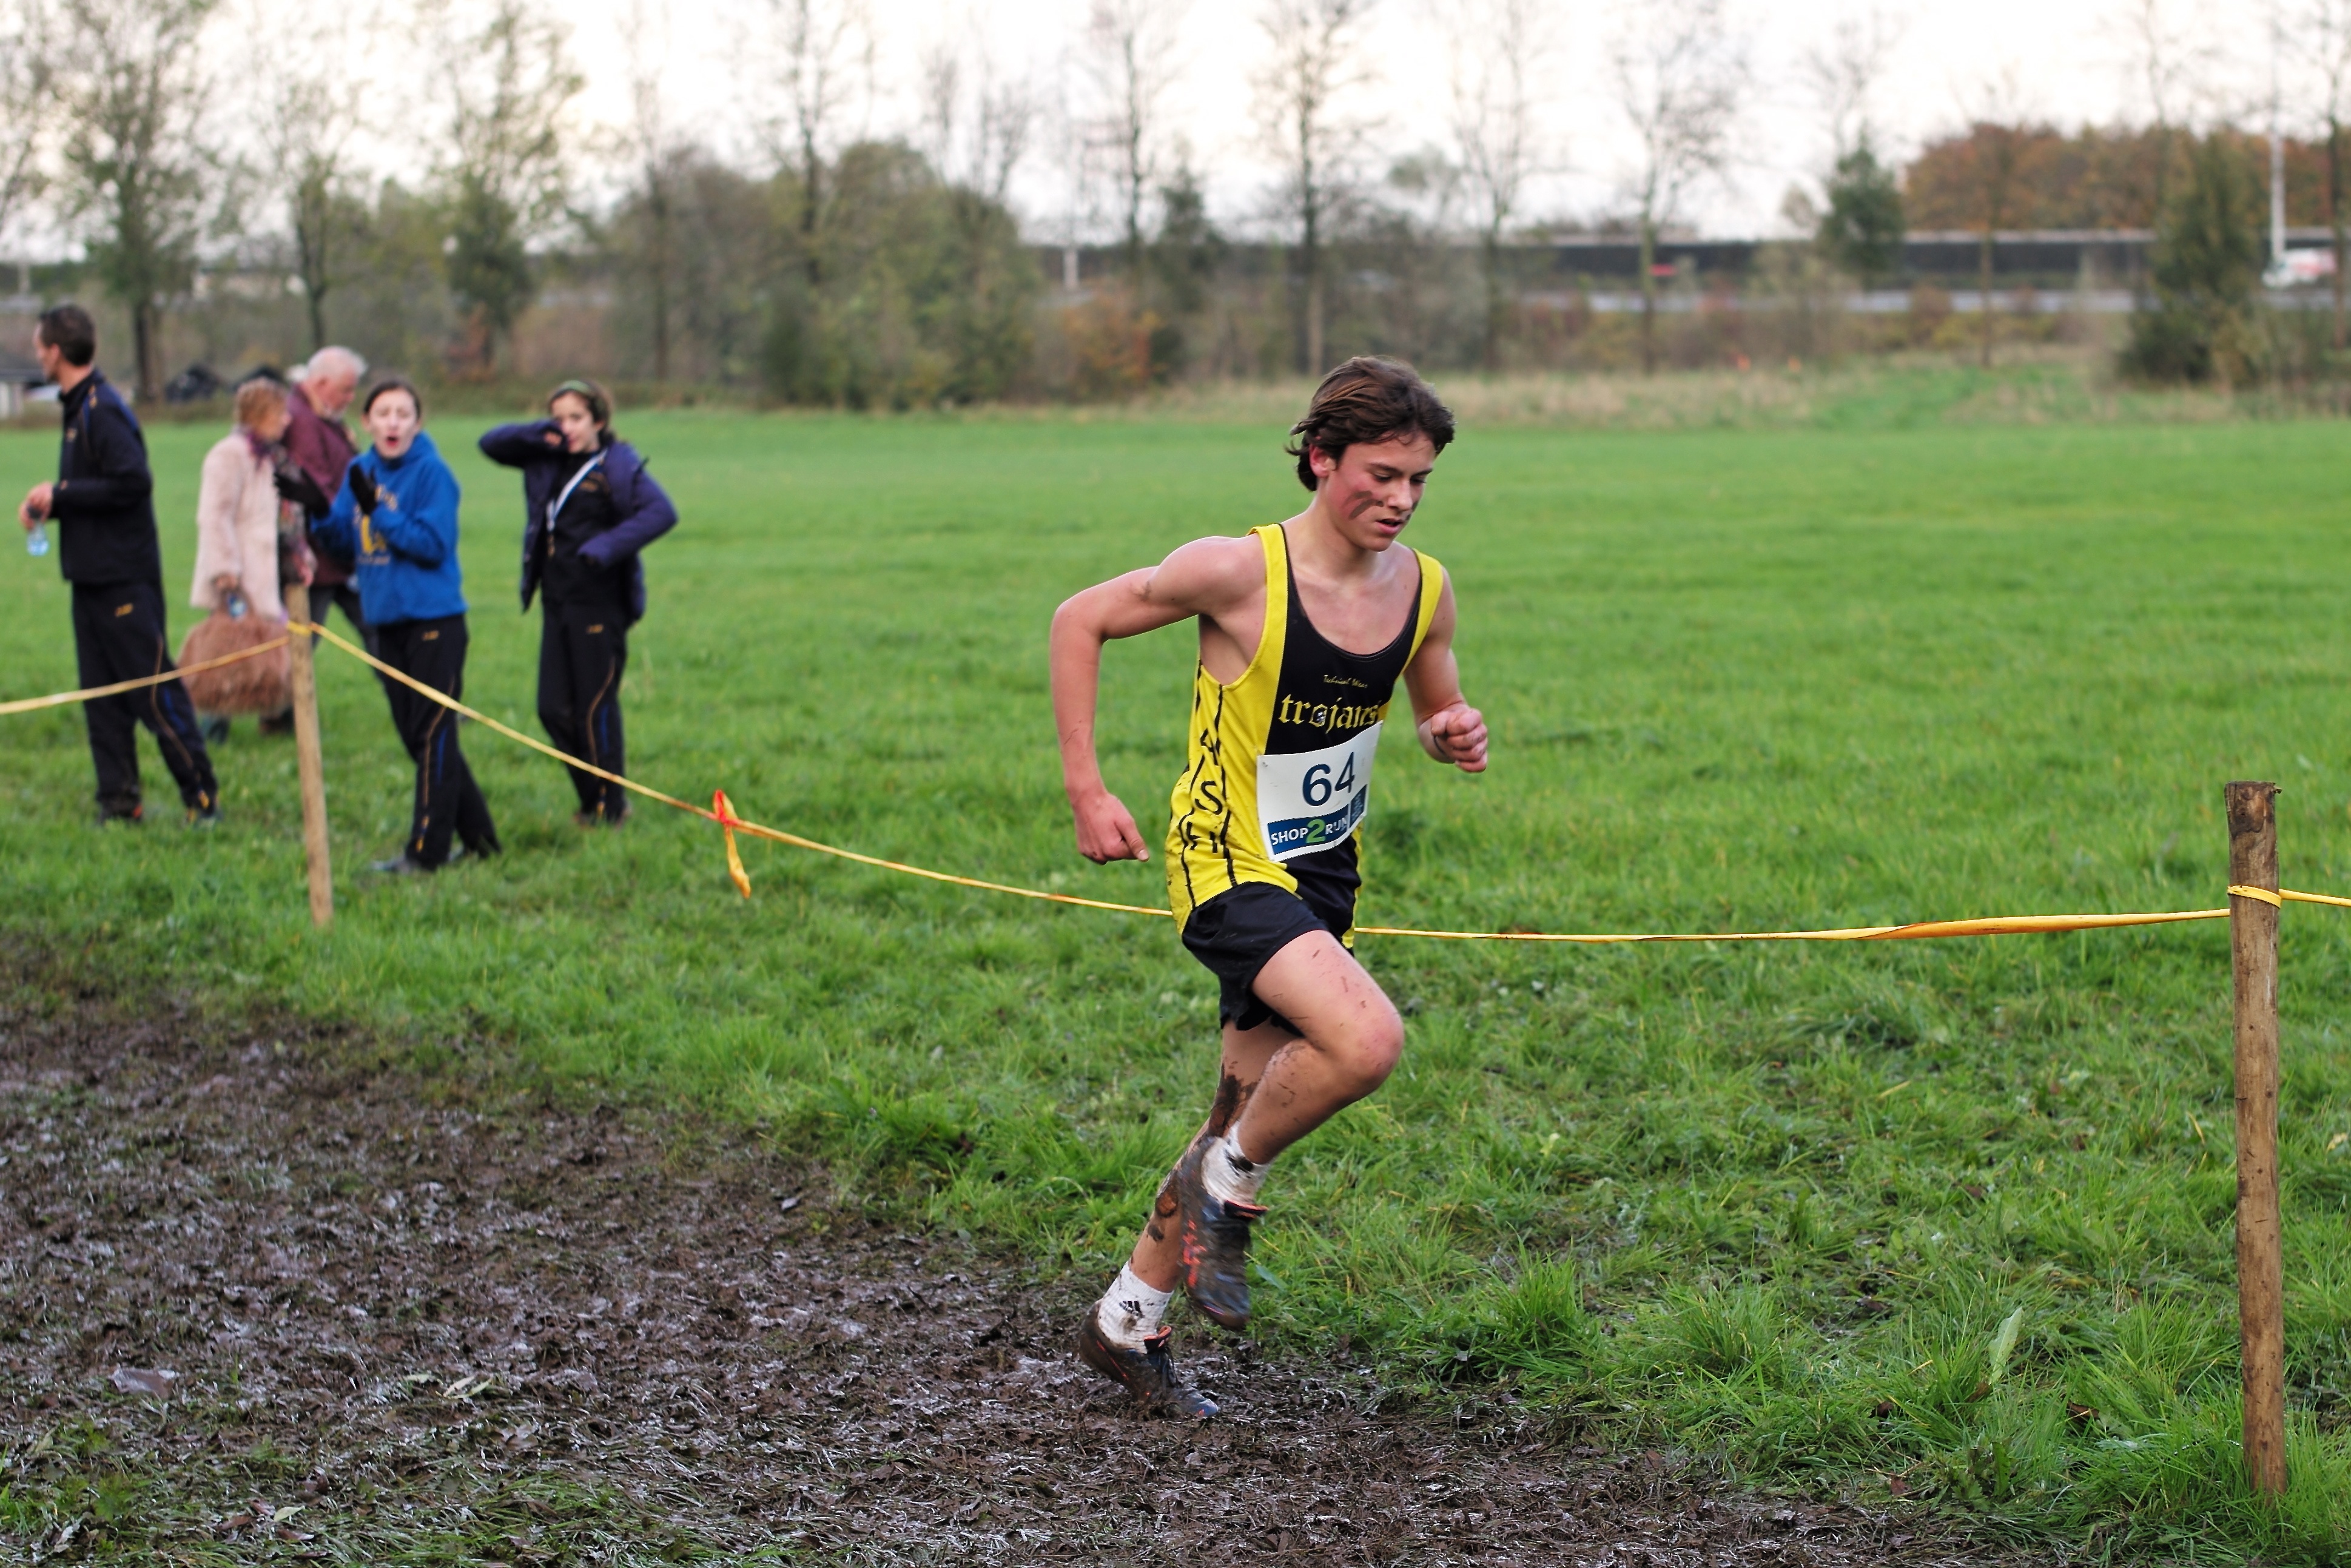
person, running, bicycle, vehicle, race, sports, endurance, athletics, sprint, physical exercise, cycle sport, cyclo cross, bicycle racing, human action, endurance sports, ultramarathon, duathlon, cross country running, cross country cycling